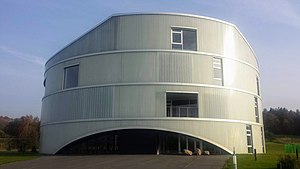
Naturvidenskabernes hus
Naturvidenskabernes Hus
Naturvidenskabernes Hus
Naturvidenskabernes Hus, i Bjerringbro
Naturvidenskabernes Hus er et non-profit videnscenter i Bjerringbro, som er opført med det formål at inspirere børn og unge til en fremtid inden for IT, teknologi og naturvidenskab til gavn for erhvervslivet, samfundet og en bæredygtig fremtid.